Vigour (film)

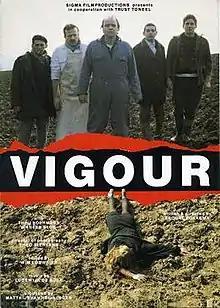

Vigor or Kracht is a 1990 Dutch drama film directed by Frouke Fokkema.